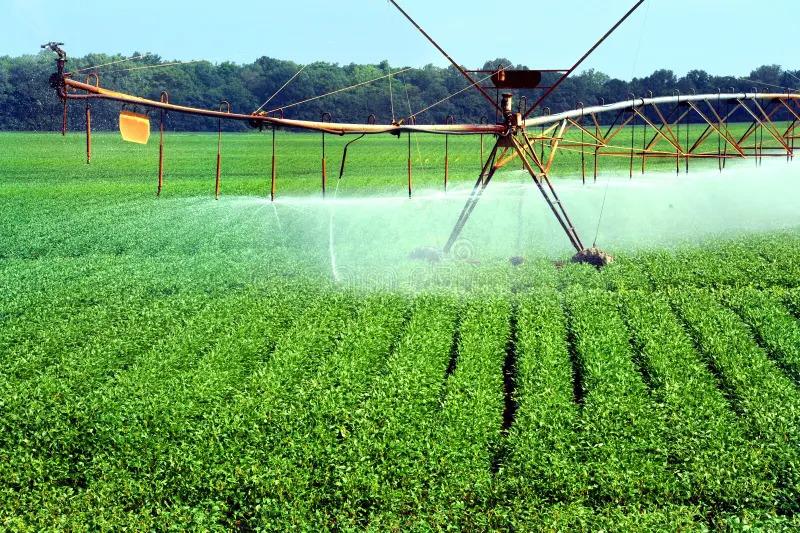
Hiki ni kilimo cha viwanda. Unyunyizaji huu wa maji unafanya ukungu kuonekana. Mimea inastawi vizuri na ni ya kijani kibichi. Hii ni mojawapo ya njia ya kukuza uchumi wa nchi.